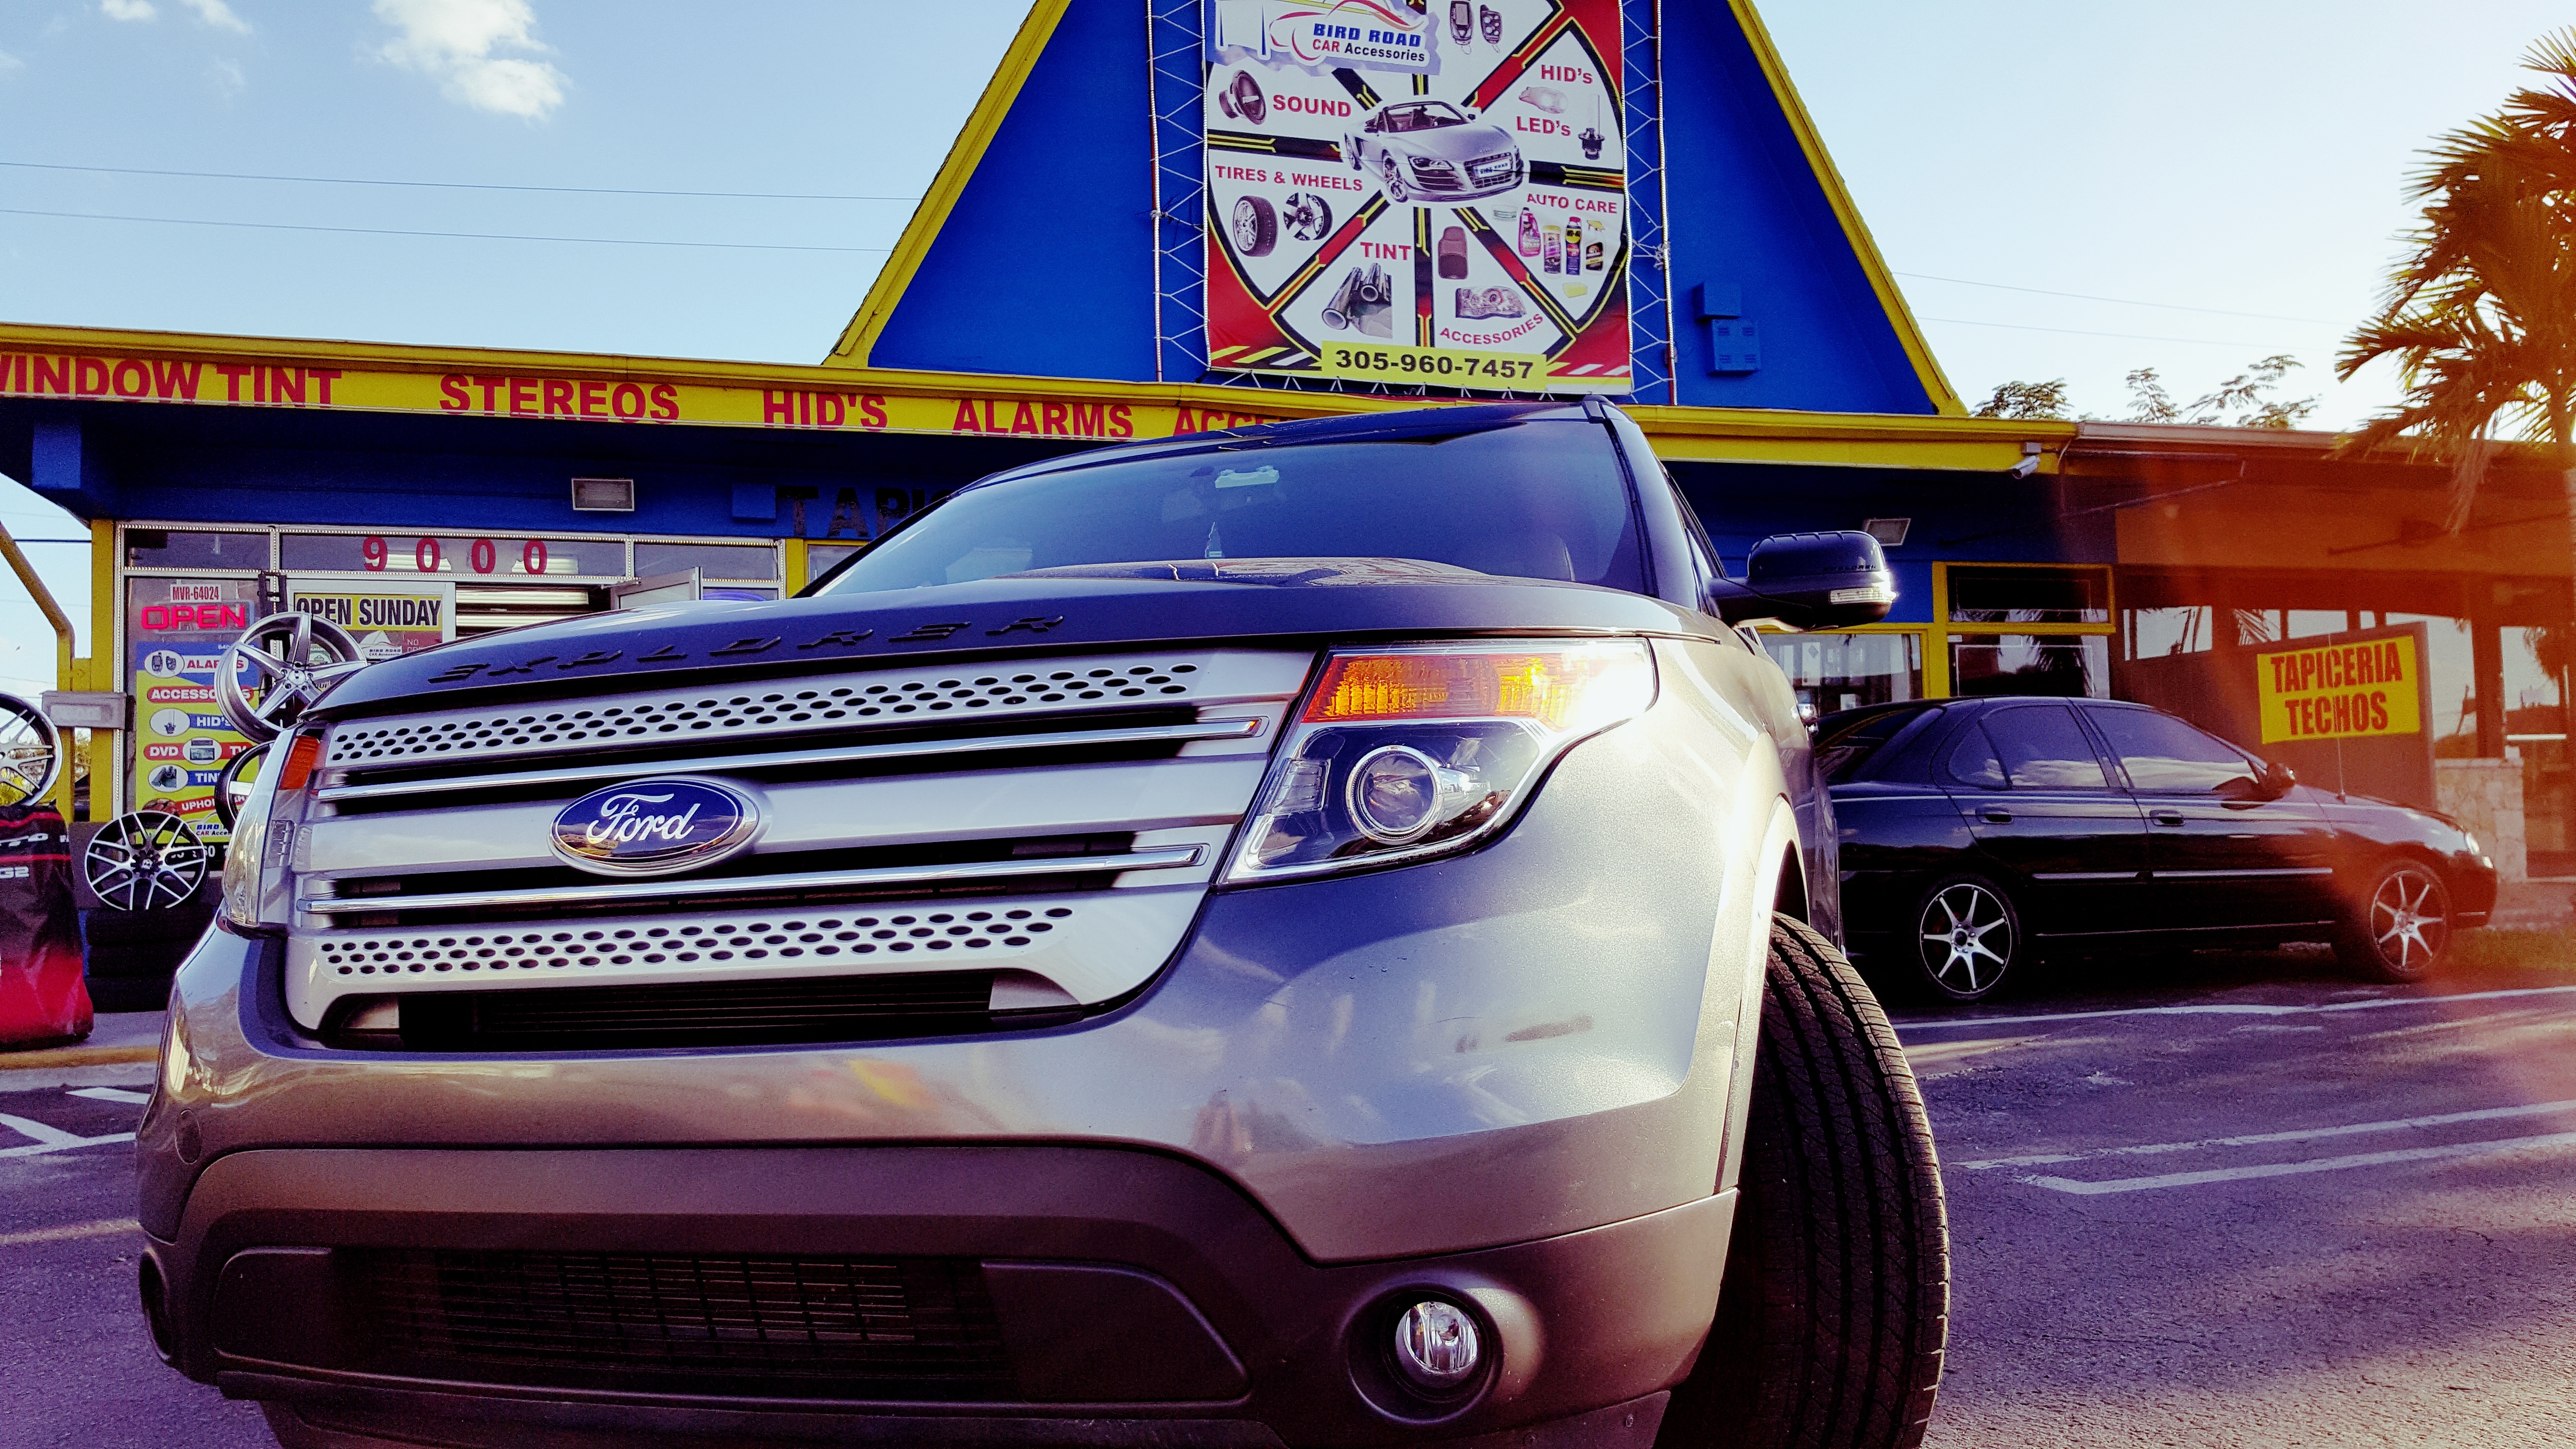
car, vehicle, auto, motor vehicle, bumper, ford, radiator, hd, front light, bamper, pickup truck, sport utility vehicle, land vehicle, automobile make, automotive exterior, automotive design, compact sport utility vehicle, f 150, capot